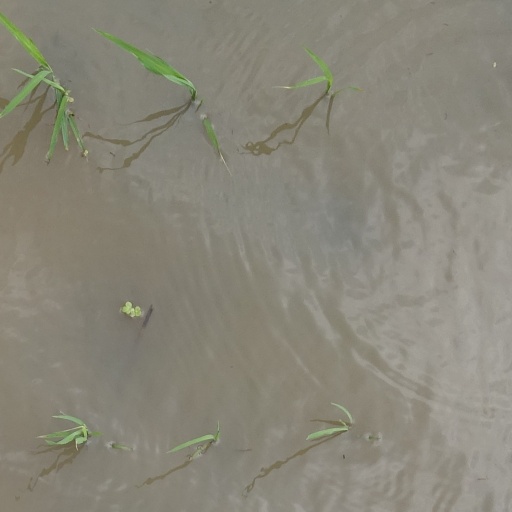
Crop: rice